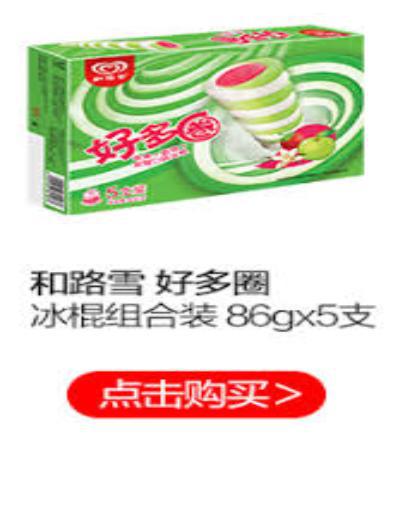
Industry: Food